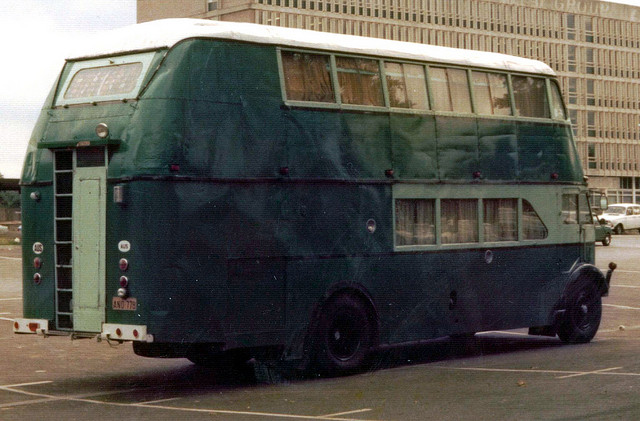
A double decker bus driving next to a tall building.

An old looking two level bus in a parking lot.

An old double decker bus parked in a lot.

A black and grey double decker bus next to a building.